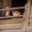
Label: boy